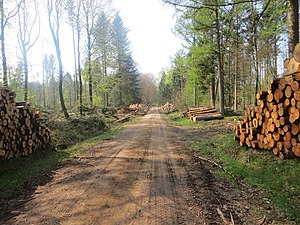
Hanved Skov
Skoven efter stormen Bodil (i Tyskland kaldt Xaver)
Hanved Skov er en cirka 590 hektar stor skov i det nordlige Tyskland, beliggende sydøst for Hanved i delstaten Slesvig-Holsten. Skoven grænser mod øst til Gl. og Ny Skovkro, mod syd til Hyllerup og mod vest til Christianshede og Hanvedmark med Hanved Koloni. I den nordøstlige del skæres skoven af motorvejen A7 / E45. Hanved Skov var indtil 1864 kongelig-dansk domæneskov med 979 tdr. land. Arealet i skovens nordvestlige udkant kaldes også for Hanved Busk.